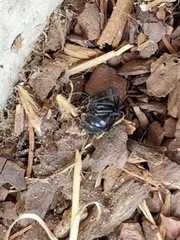
Species: Lactrodectus_hesperus